Deuterium

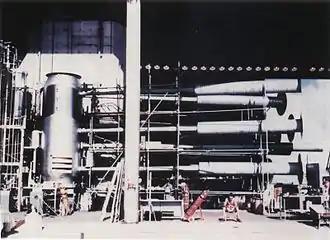
The "Sausage" device casing of the Ivy Mike H bomb, attached to instrumentation and cryogenic equipment. The 20-ft-tall bomb held a cryogenic Dewar flask with room for 160 kg of liquid deuterium.

It was first detected spectroscopically in late 1931 by Harold Urey, a chemist at Columbia University. Urey's collaborator, Ferdinand Brickwedde, distilled five liters of cryogenically produced liquid hydrogen to of liquid, using the low-temperature physics laboratory that had recently been established at the National Bureau of Standards (now National Institute of Standards and Technology) in Washington, DC. The technique had previously been used to isolate heavy isotopes of neon. The cryogenic boiloff technique concentrated the fraction of the mass-2 isotope of hydrogen to a degree that made its spectroscopic identification unambiguous.